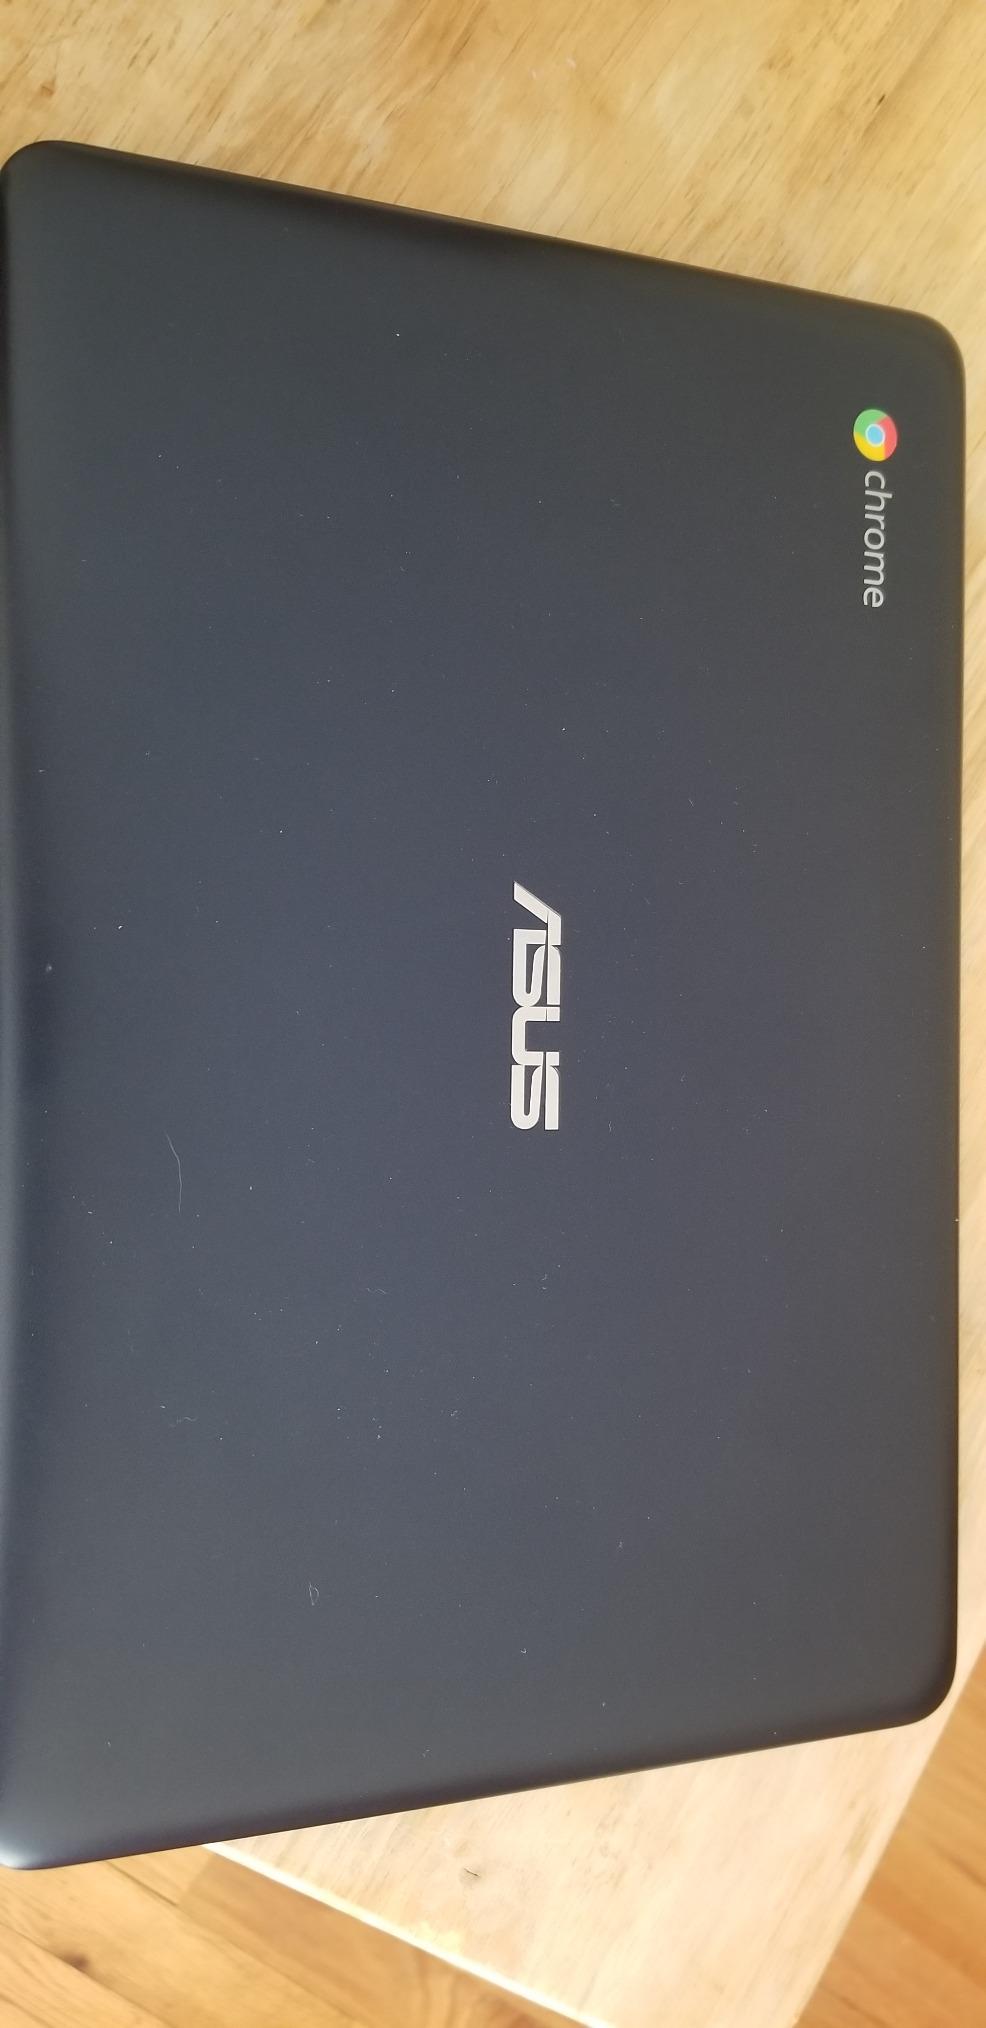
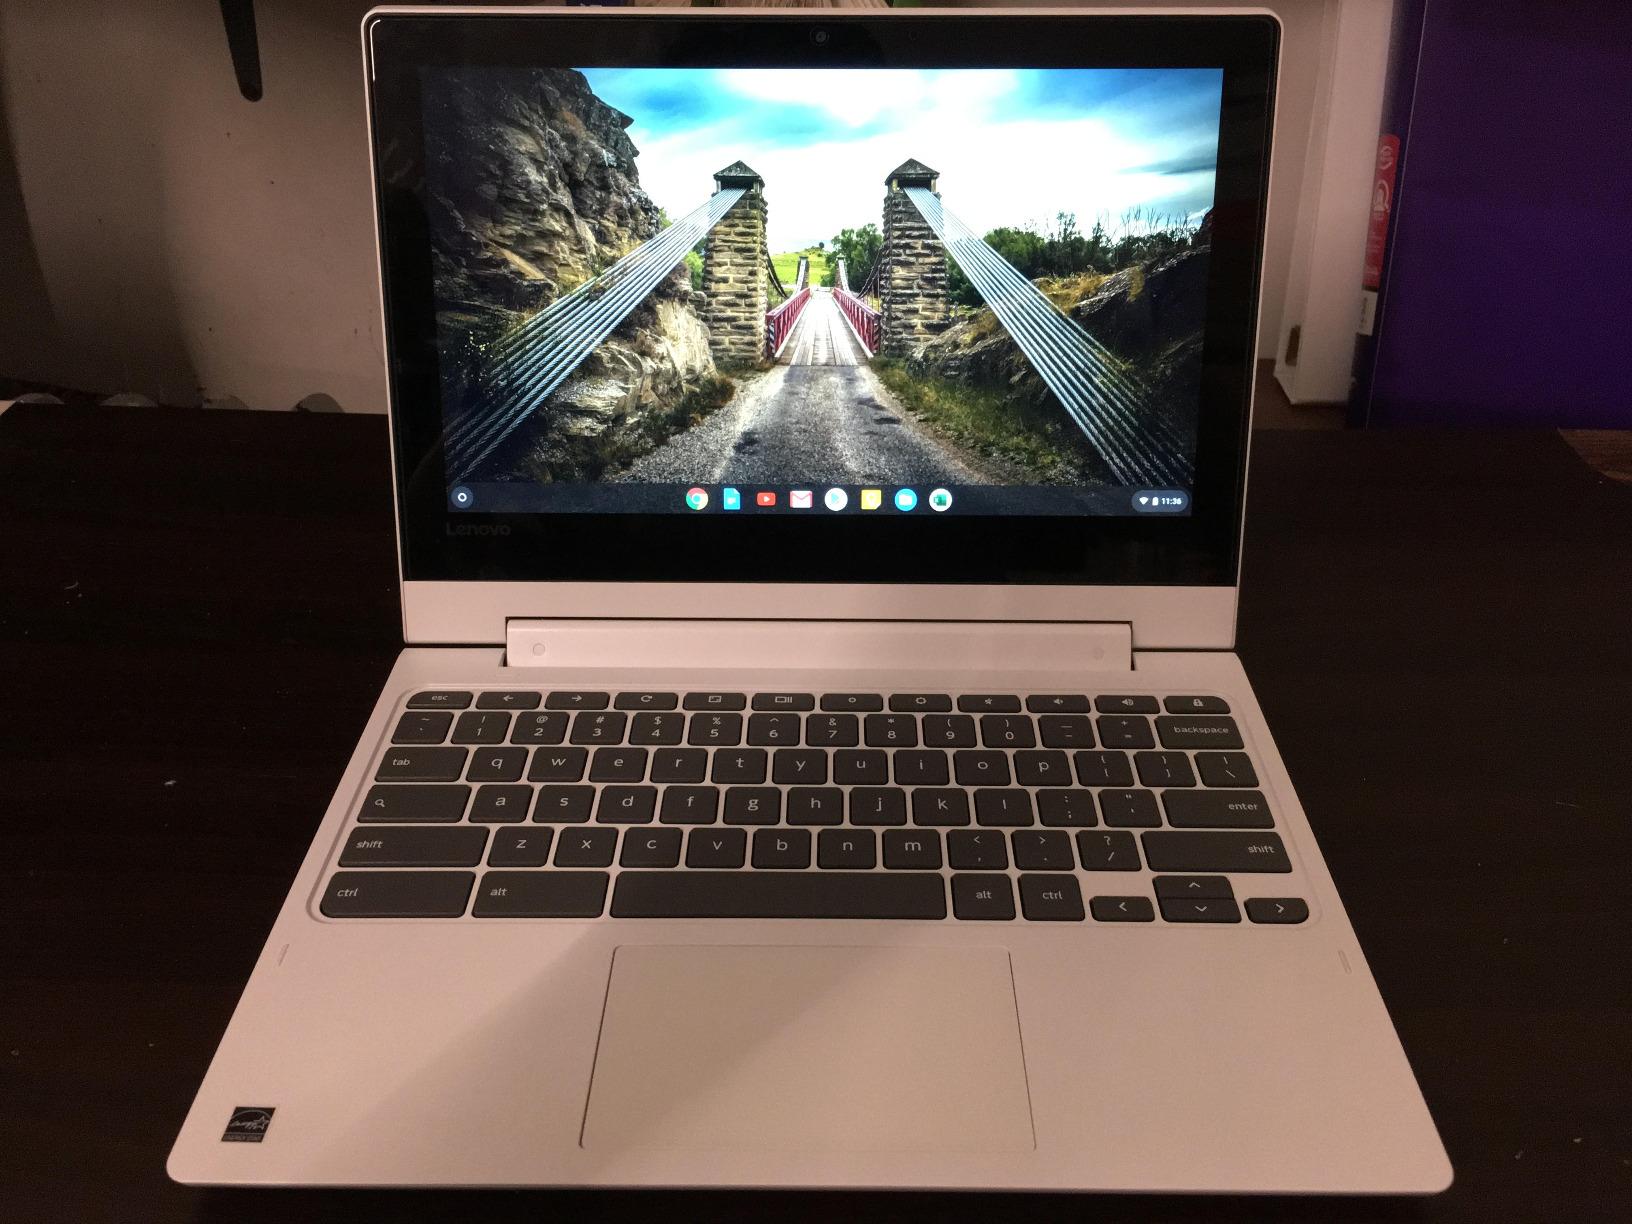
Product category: laptop
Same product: no